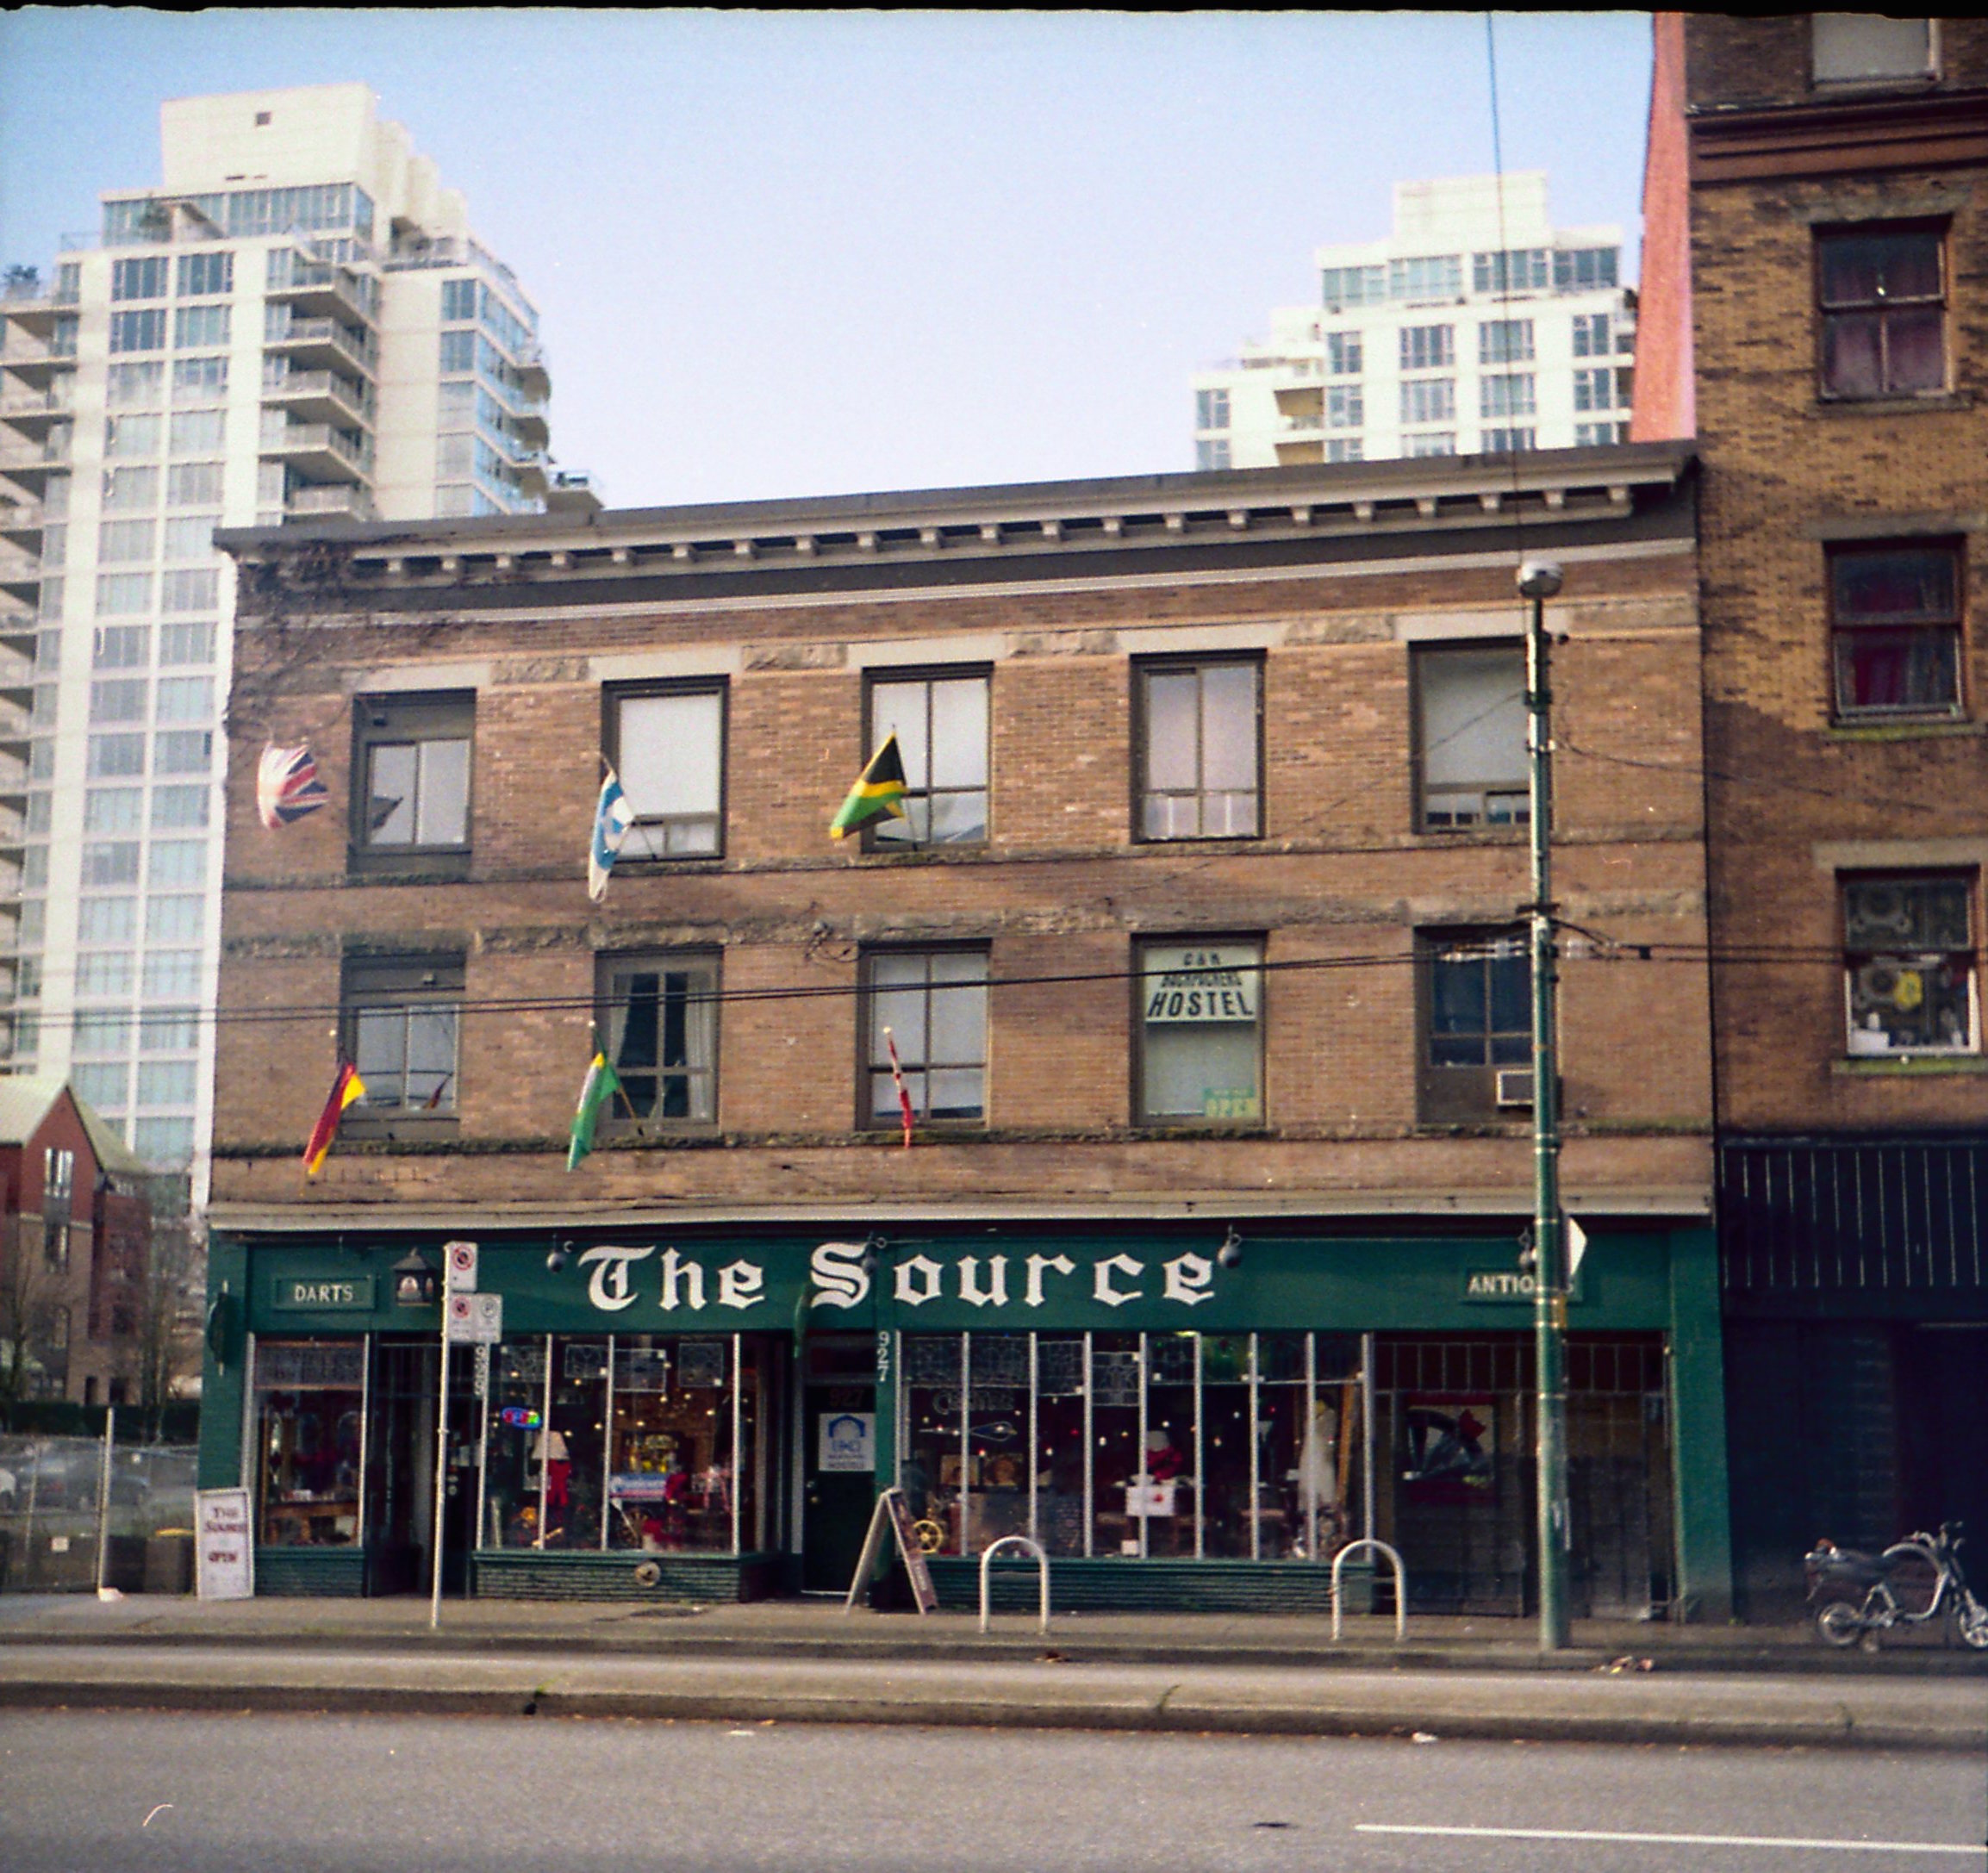
architecture, road, street, town, building, city, downtown, plaza, facade, flags, canadian, british, german, hostel, antiques, squarecrop, brazilian, darts, squareformat, taxona, squareframe, finnish, neighbourhood, jamaican, urban area, residential area, human settlement